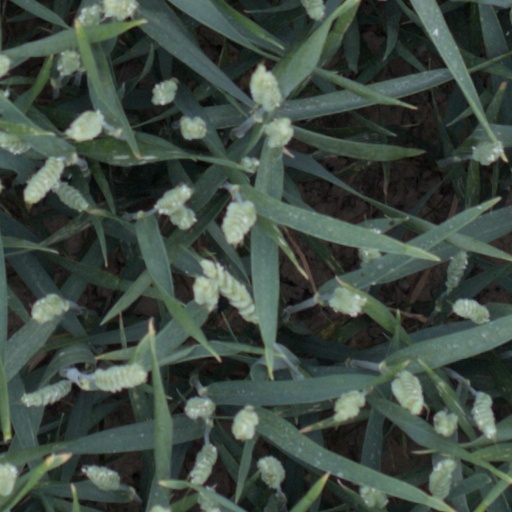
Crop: wheat